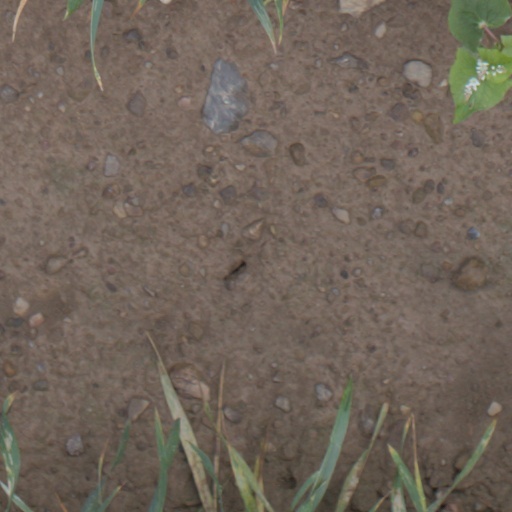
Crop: wheat